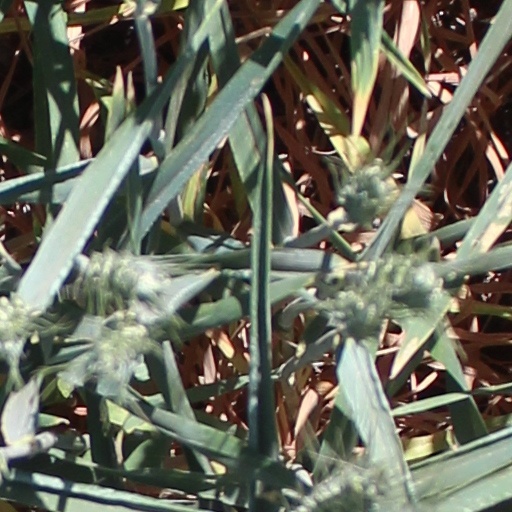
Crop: wheat